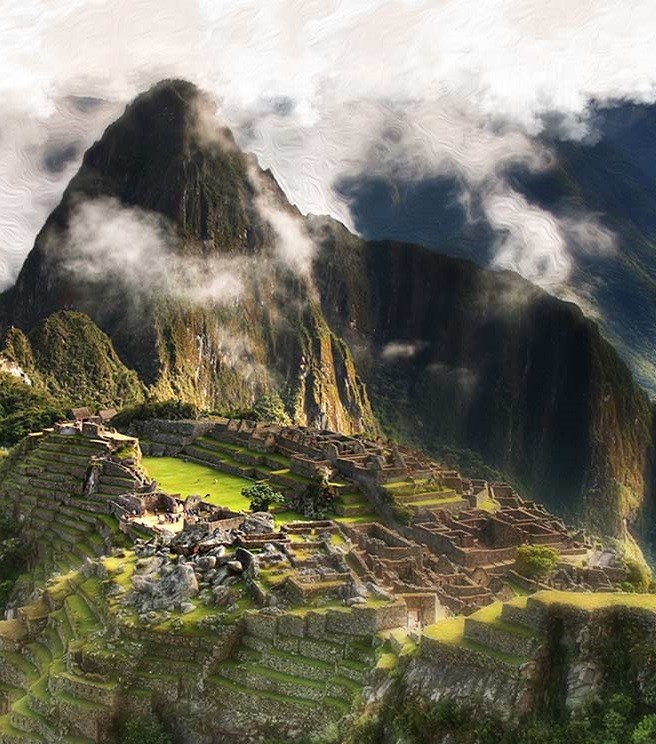
Landmark: Machu Picchu